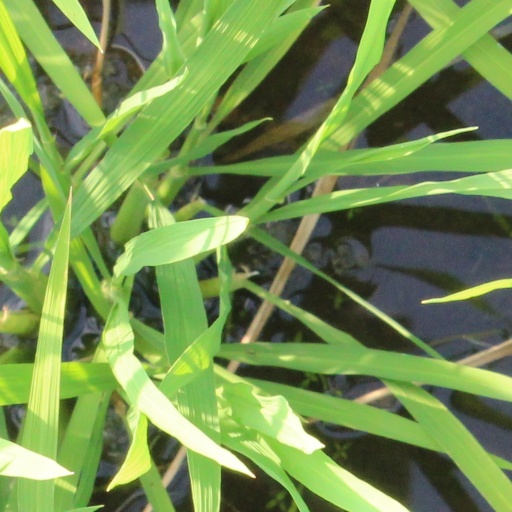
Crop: rice